Gonzalo Higuaín

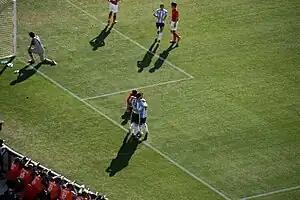
Higuaín (#9) celebrates his hat-trick against South Korea with teammates during the World Cup on 17 June 2010.

Higuaín was selected for Argentina by coach Diego Maradona for the last 2010 FIFA World Cup qualification games against Peru and Uruguay. He scored his first goal on his full debut, a 49th-minute strike during a 2–1 win over Peru on 10 October 2009. Following Argentina's qualification, Higuaín was included in the squad for the 2010 FIFA World Cup. He scored a hat-trick in Argentina's 4–1 win over South Korea in their second group match, becoming the third Argentinian to score a hat-trick in the World Cup finals after Guillermo Stábile in 1930 and Gabriel Batistuta in 1994 and 1998, and the first player to score a hat-trick in the tournament since 2002. His goal in the 3–1 win over Mexico in the second round took him to a total of four, sending him clear as the second-top goalscorer in the competition.